Franz von Albini

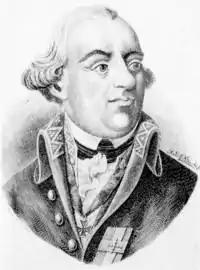
Franz Joseph Martin

Franz Joseph Martin, Freiherr von Albini auf Dürrenried (14 May 1748 – 8 January 1816) was a German judge and statesman, noted for organising the defence of German states against the French Revolution.